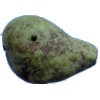
Label: pear_stone